Found Aircraft

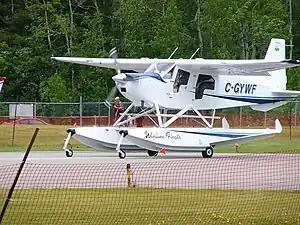
Found Aircraft FBA-2C1 Bush Hawk

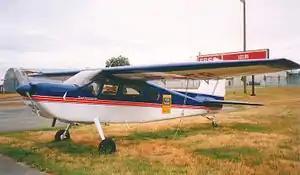
Found Aircraft Centennial 100

Found Aircraft Canada was an aircraft manufacturer based in Parry Sound, Ontario. Found originally formed in 1946 to produce a new bush plane design, the FBA-1, but entered production in 1964 with the Found FBA-2. The original company ceased production of the FBA-2 in 1967. In 1994 the company re-formed and starting in 1997 placed the FBA-2 back in production as the FBA-2C1 Bush Hawk and FBA-2C2 Bush Hawk-XP.